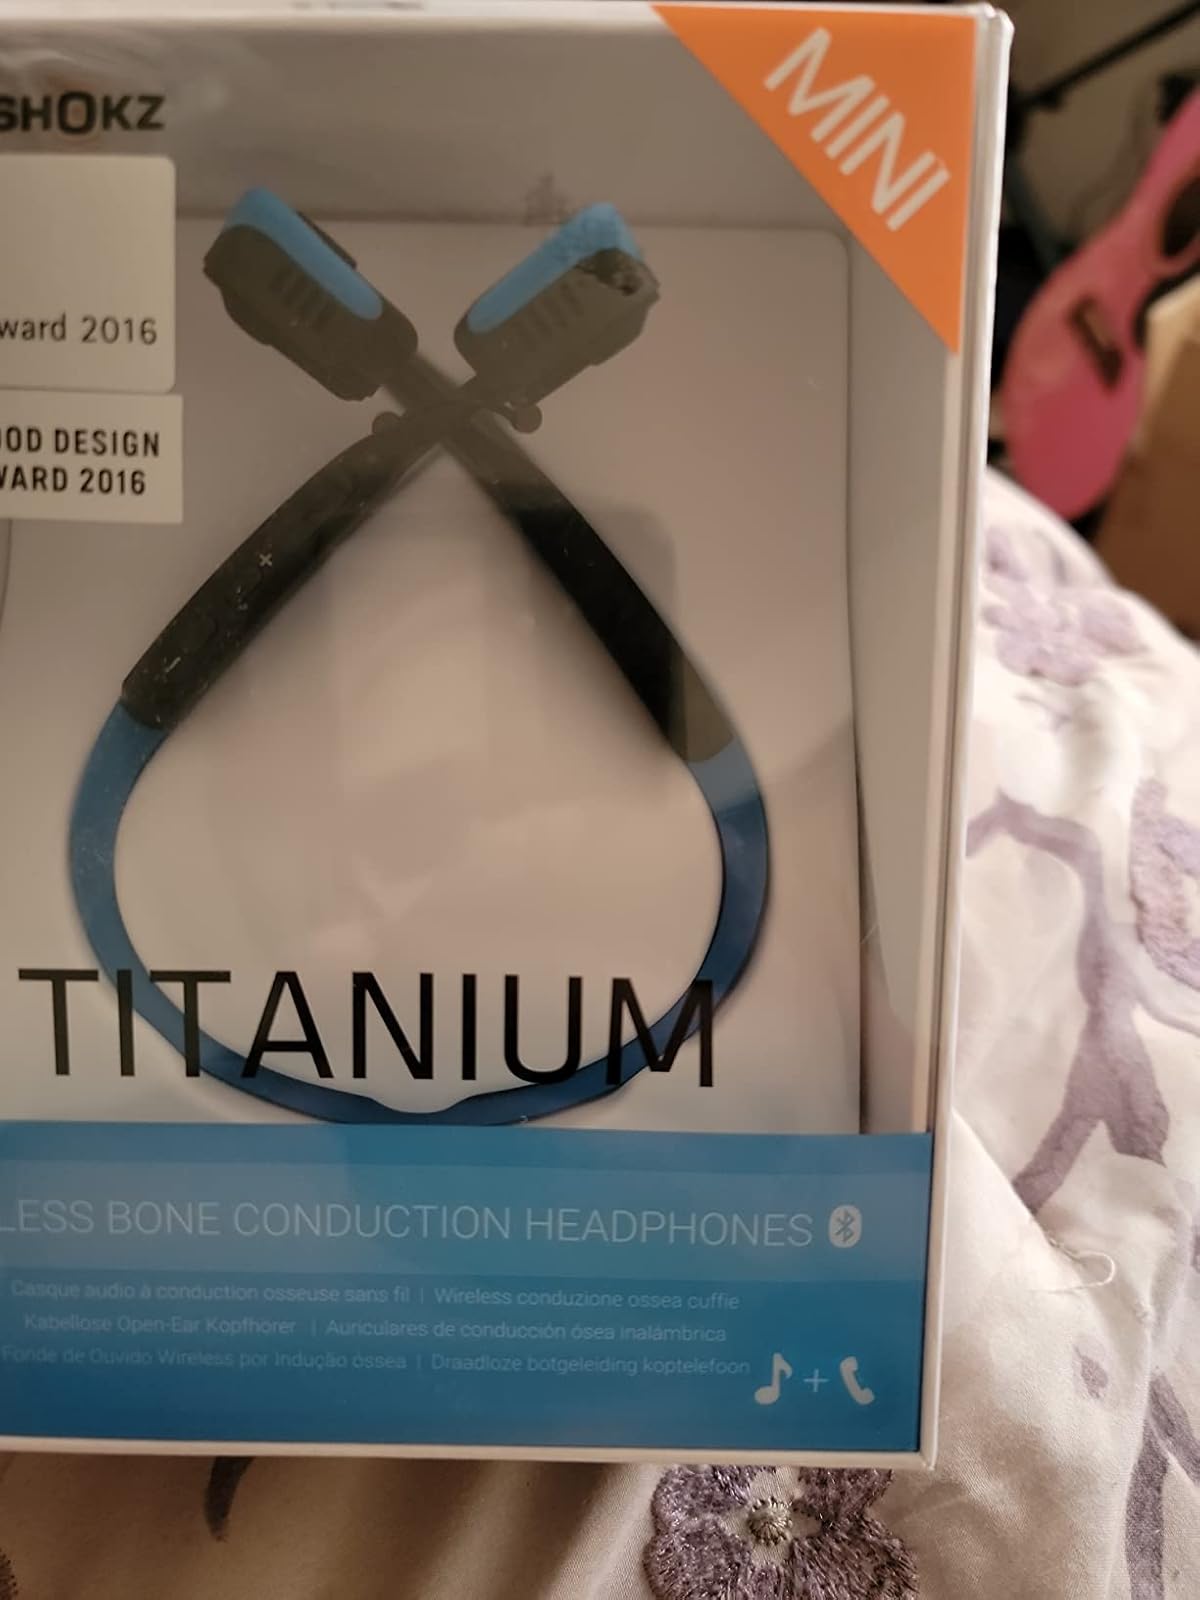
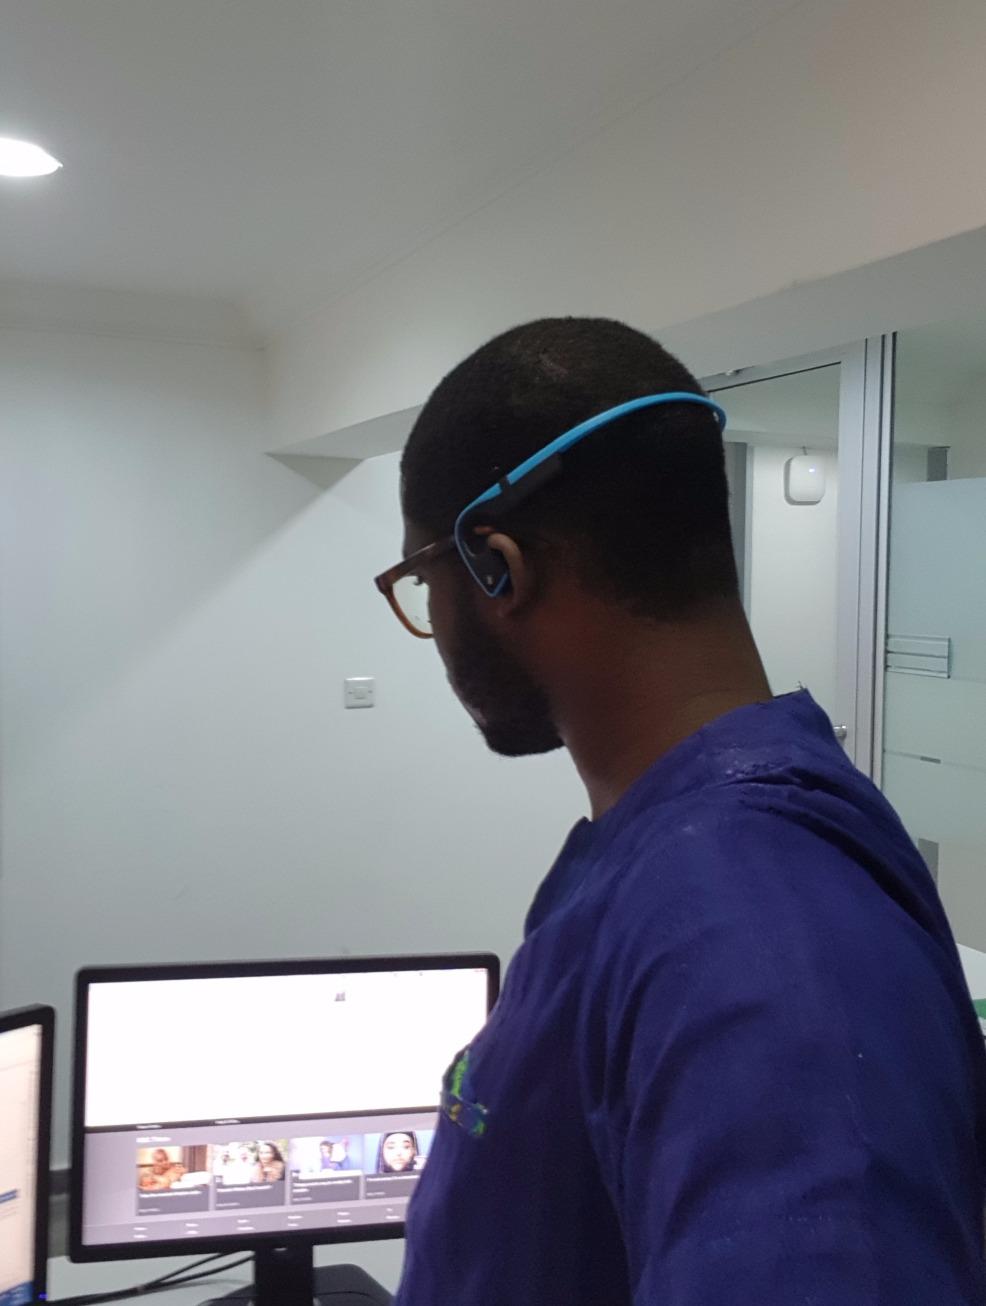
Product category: headphones
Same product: yes